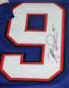
Number: 9